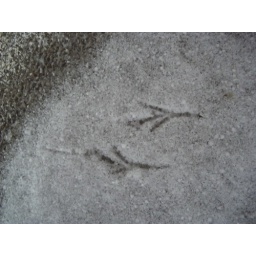
Before our balcony was covered with snow, it had a light dusting of snow, in which a bird stepped.